Hawkwoman

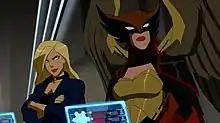
Hawkwoman (right) as she appeared in "Young Justice".

A hybridization of the Shayera Hol and Shayera Thal incarnations of Hawkwoman appears in "Young Justice", voiced by Zehra Fazal. This version is a member of the Justice League.